Metuchen Borough Hall

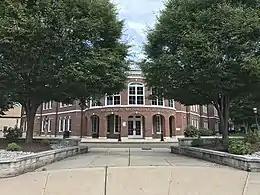
Metuchen Municipal Building in 2018

The Metuchen Municipal Building, located at 500 Main Street, is the town hall for the borough of Metuchen in Middlesex County, New Jersey. The two-story concrete building, with brick facade, was built in 2003 and dedicated on September 1, 2005.